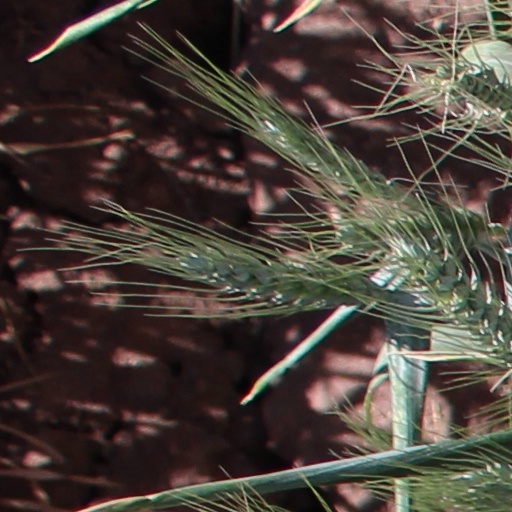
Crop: wheat